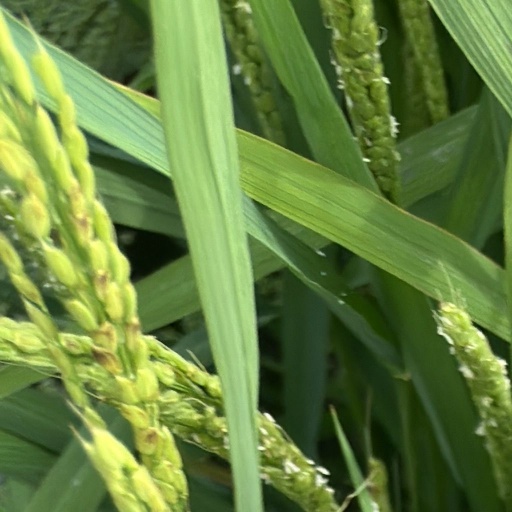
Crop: rice